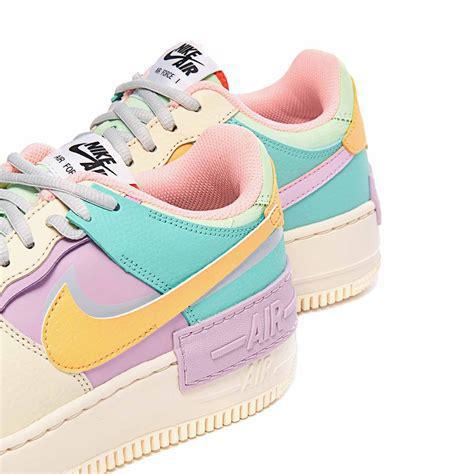
Brand: Nike
Model: Air Force 1 Shadow